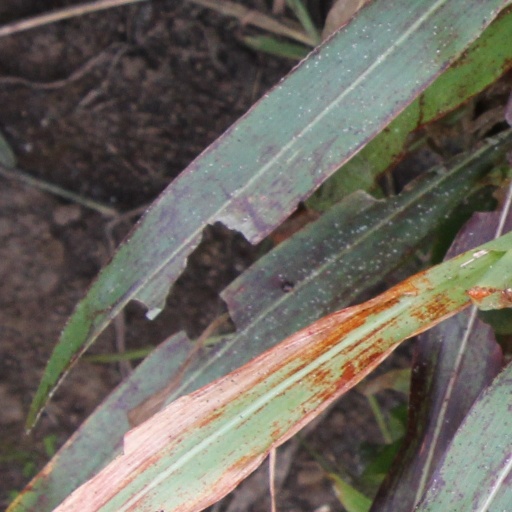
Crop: sorghum